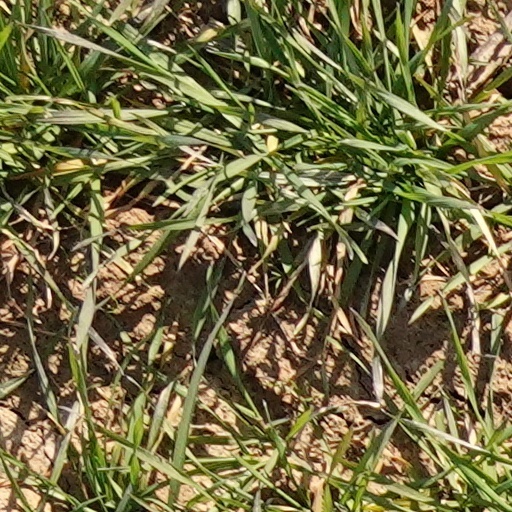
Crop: wheat